Sigleif Johansen

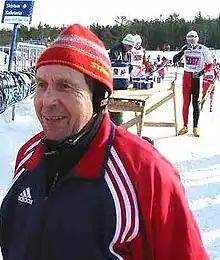

Sigleif Johansen (born 25 October 1948, in Tana) is a former Norwegian biathlete. He won a silver medal in the 20 km individual at the World Championships in 1977 in Lillehammer, and a bronze medal in Ruhpolding in 1979. He received a silver medal in the 4 × 7.5 km relay in 1978.